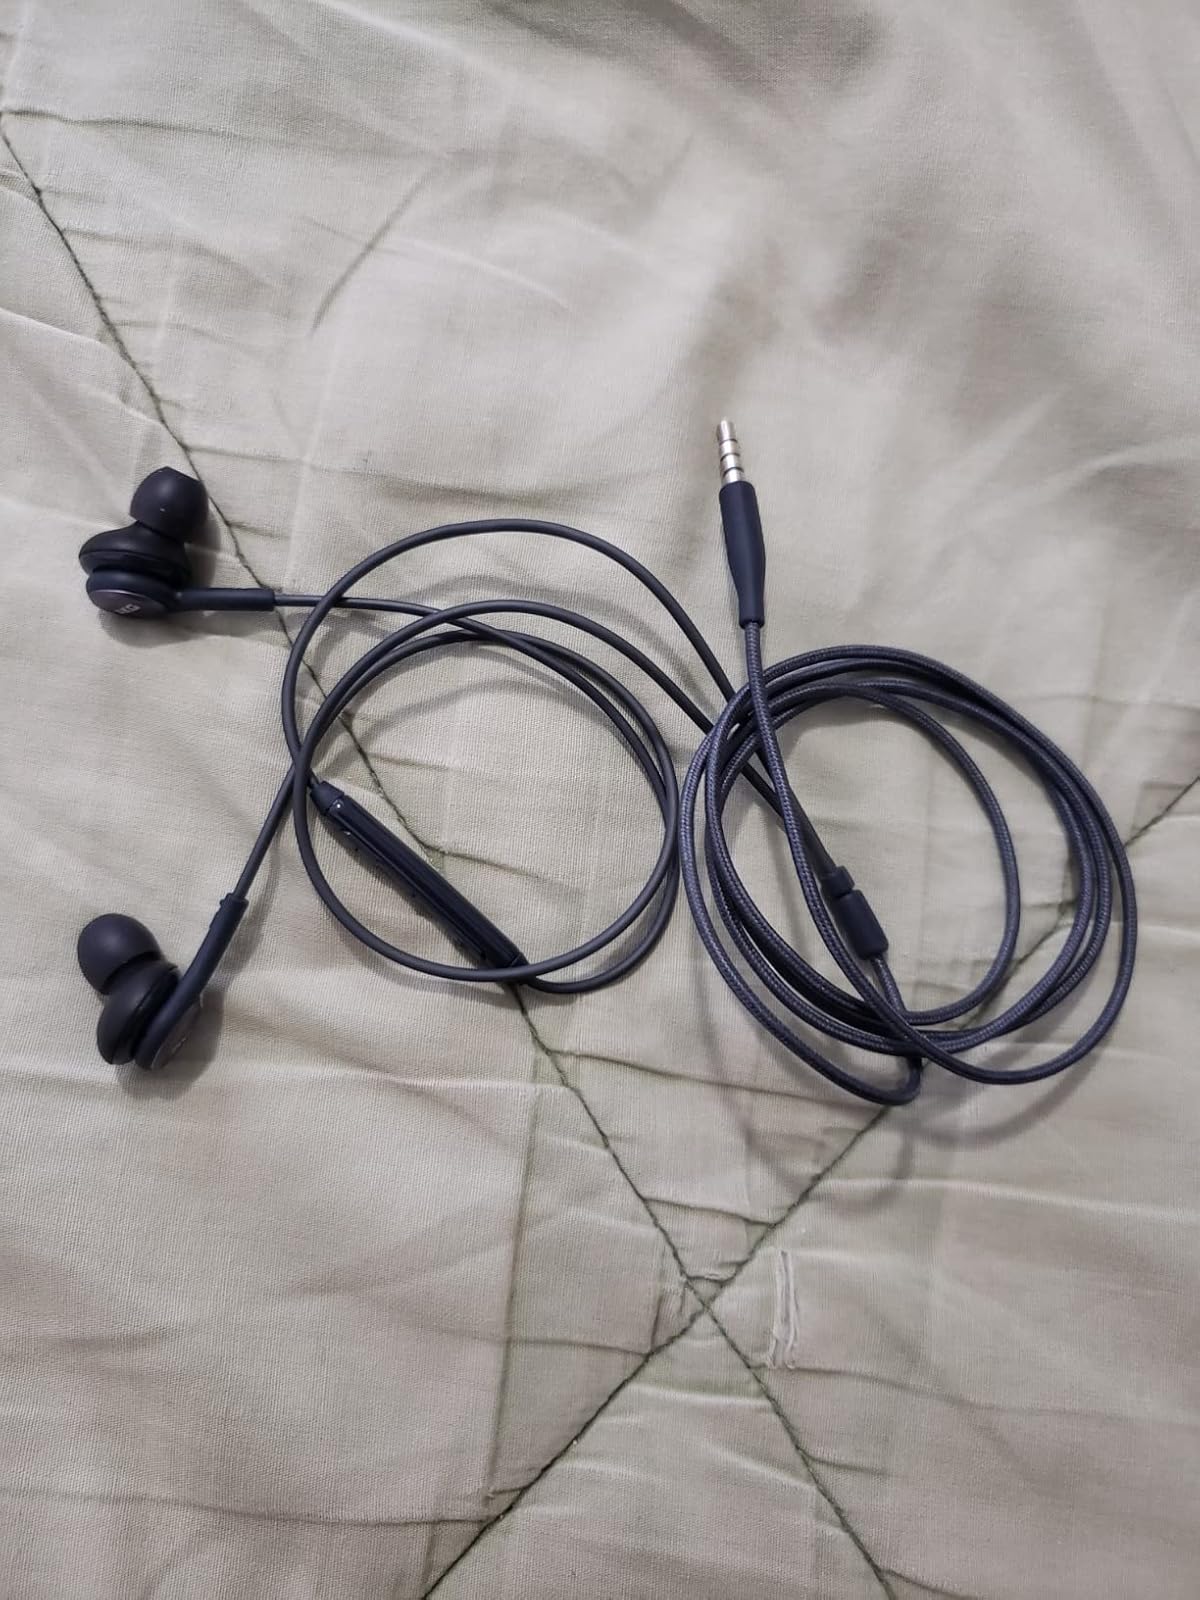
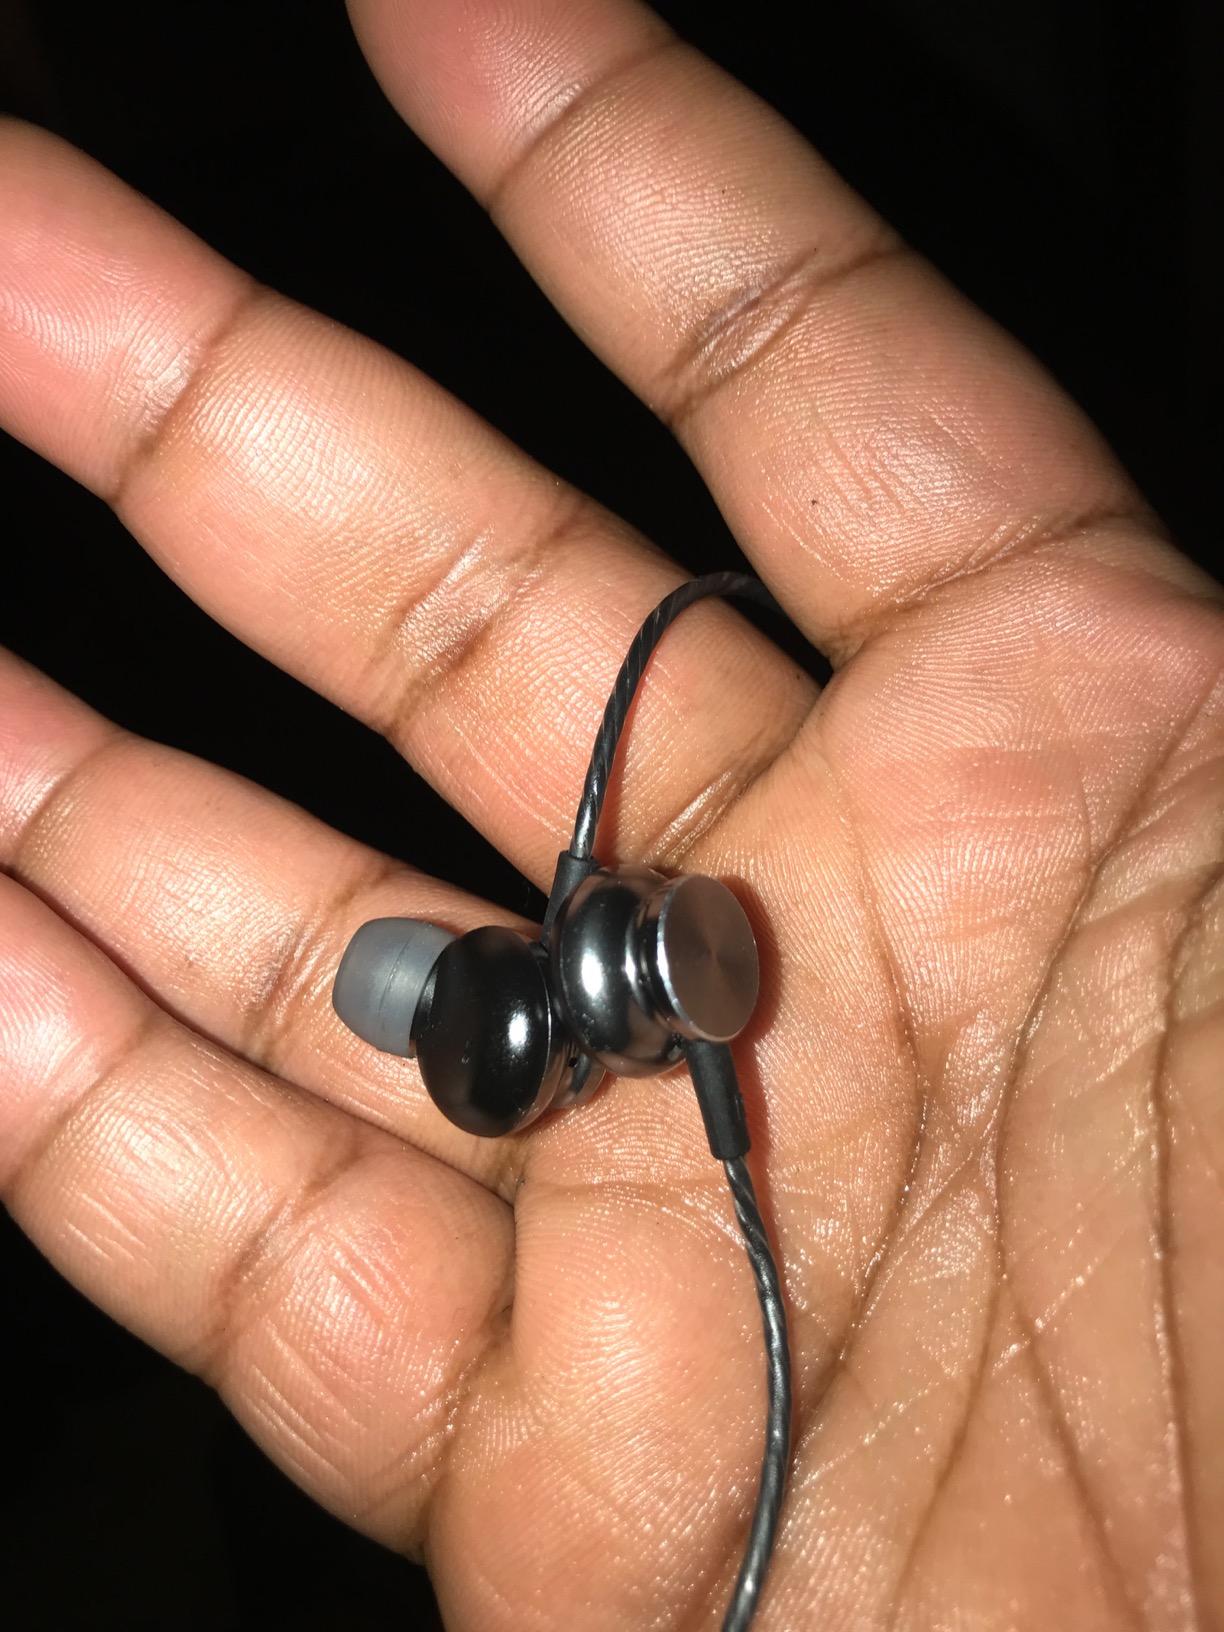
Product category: headphones
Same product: no